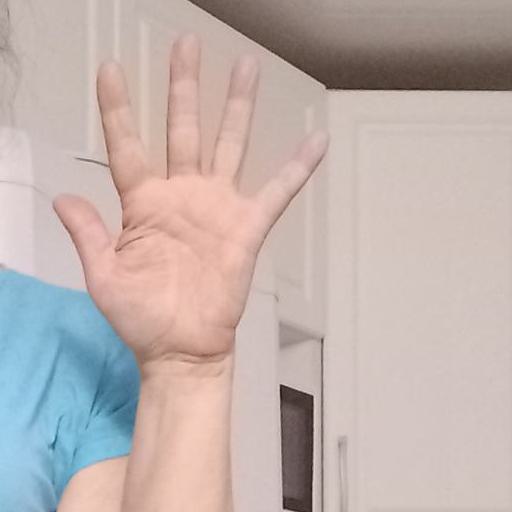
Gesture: palm